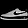
Label: Sneaker